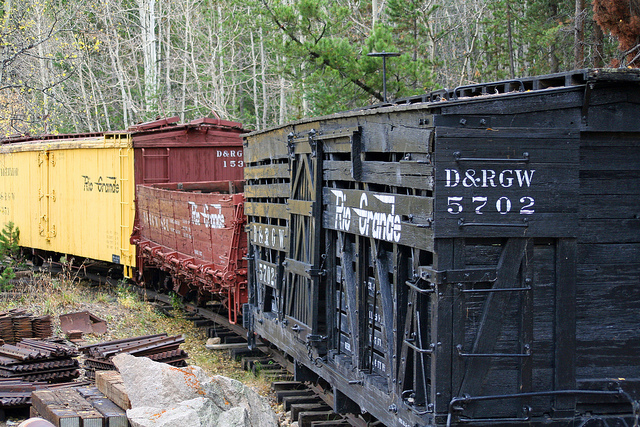
A train traveling through a forest filled with trees.

A yellow, red, and black train car sit in a row on train tracks.

Train cars parked on a train track near a pile of construction material.

a colorful cargo train going by some trees